The Sontaran Games

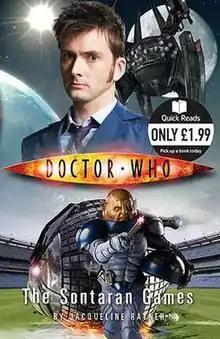

The Sontaran Games is a BBC Books original novella written by Jacqueline Rayner and based on the long-running British science fiction television series "Doctor Who". It features the Tenth Doctor as played by David Tennant. This paperback is part of the Quick Reads Initiative sponsored by the UK government, to encourage literacy. It has a similar look to BBC Books' other new series adventures, except for its much shorter word count, being a paperback and not being numbered as part of the same series. To date it is the one of only five novels based upon the revived series that have not been published in hardcover.